Kate Kelly (shipwreck)

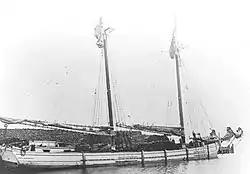
The "Kate Kelly" prior to her sinking

The Kate Kelly was a 126-foot wood-hulled two-masted schooner that sank in 1895 off the coast of Wind Point, Wisconsin, United States. In 2007 the shipwreck site was added to the National Register of Historic Places.